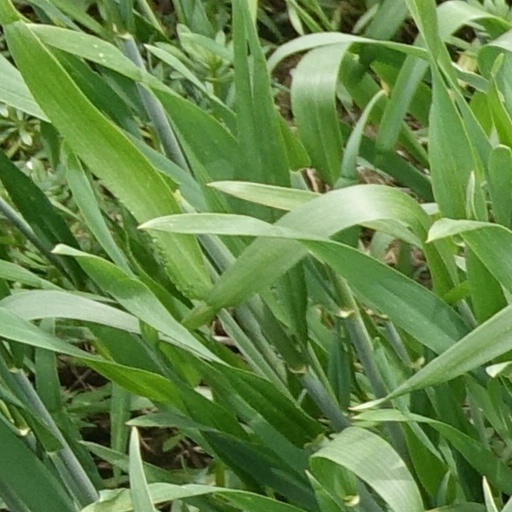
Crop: wheat